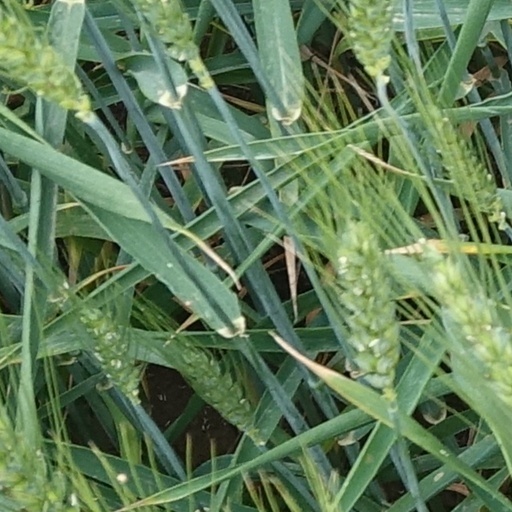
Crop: wheat